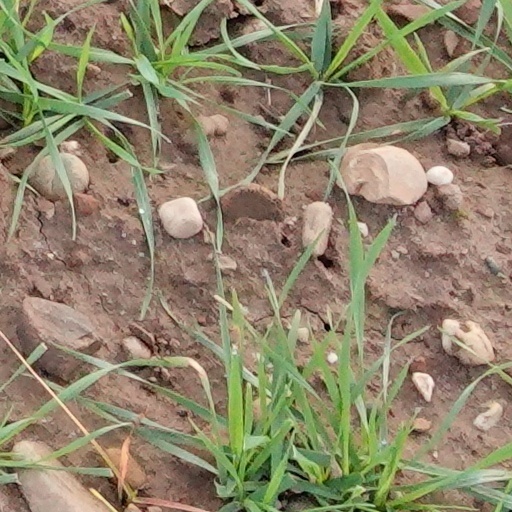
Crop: wheat